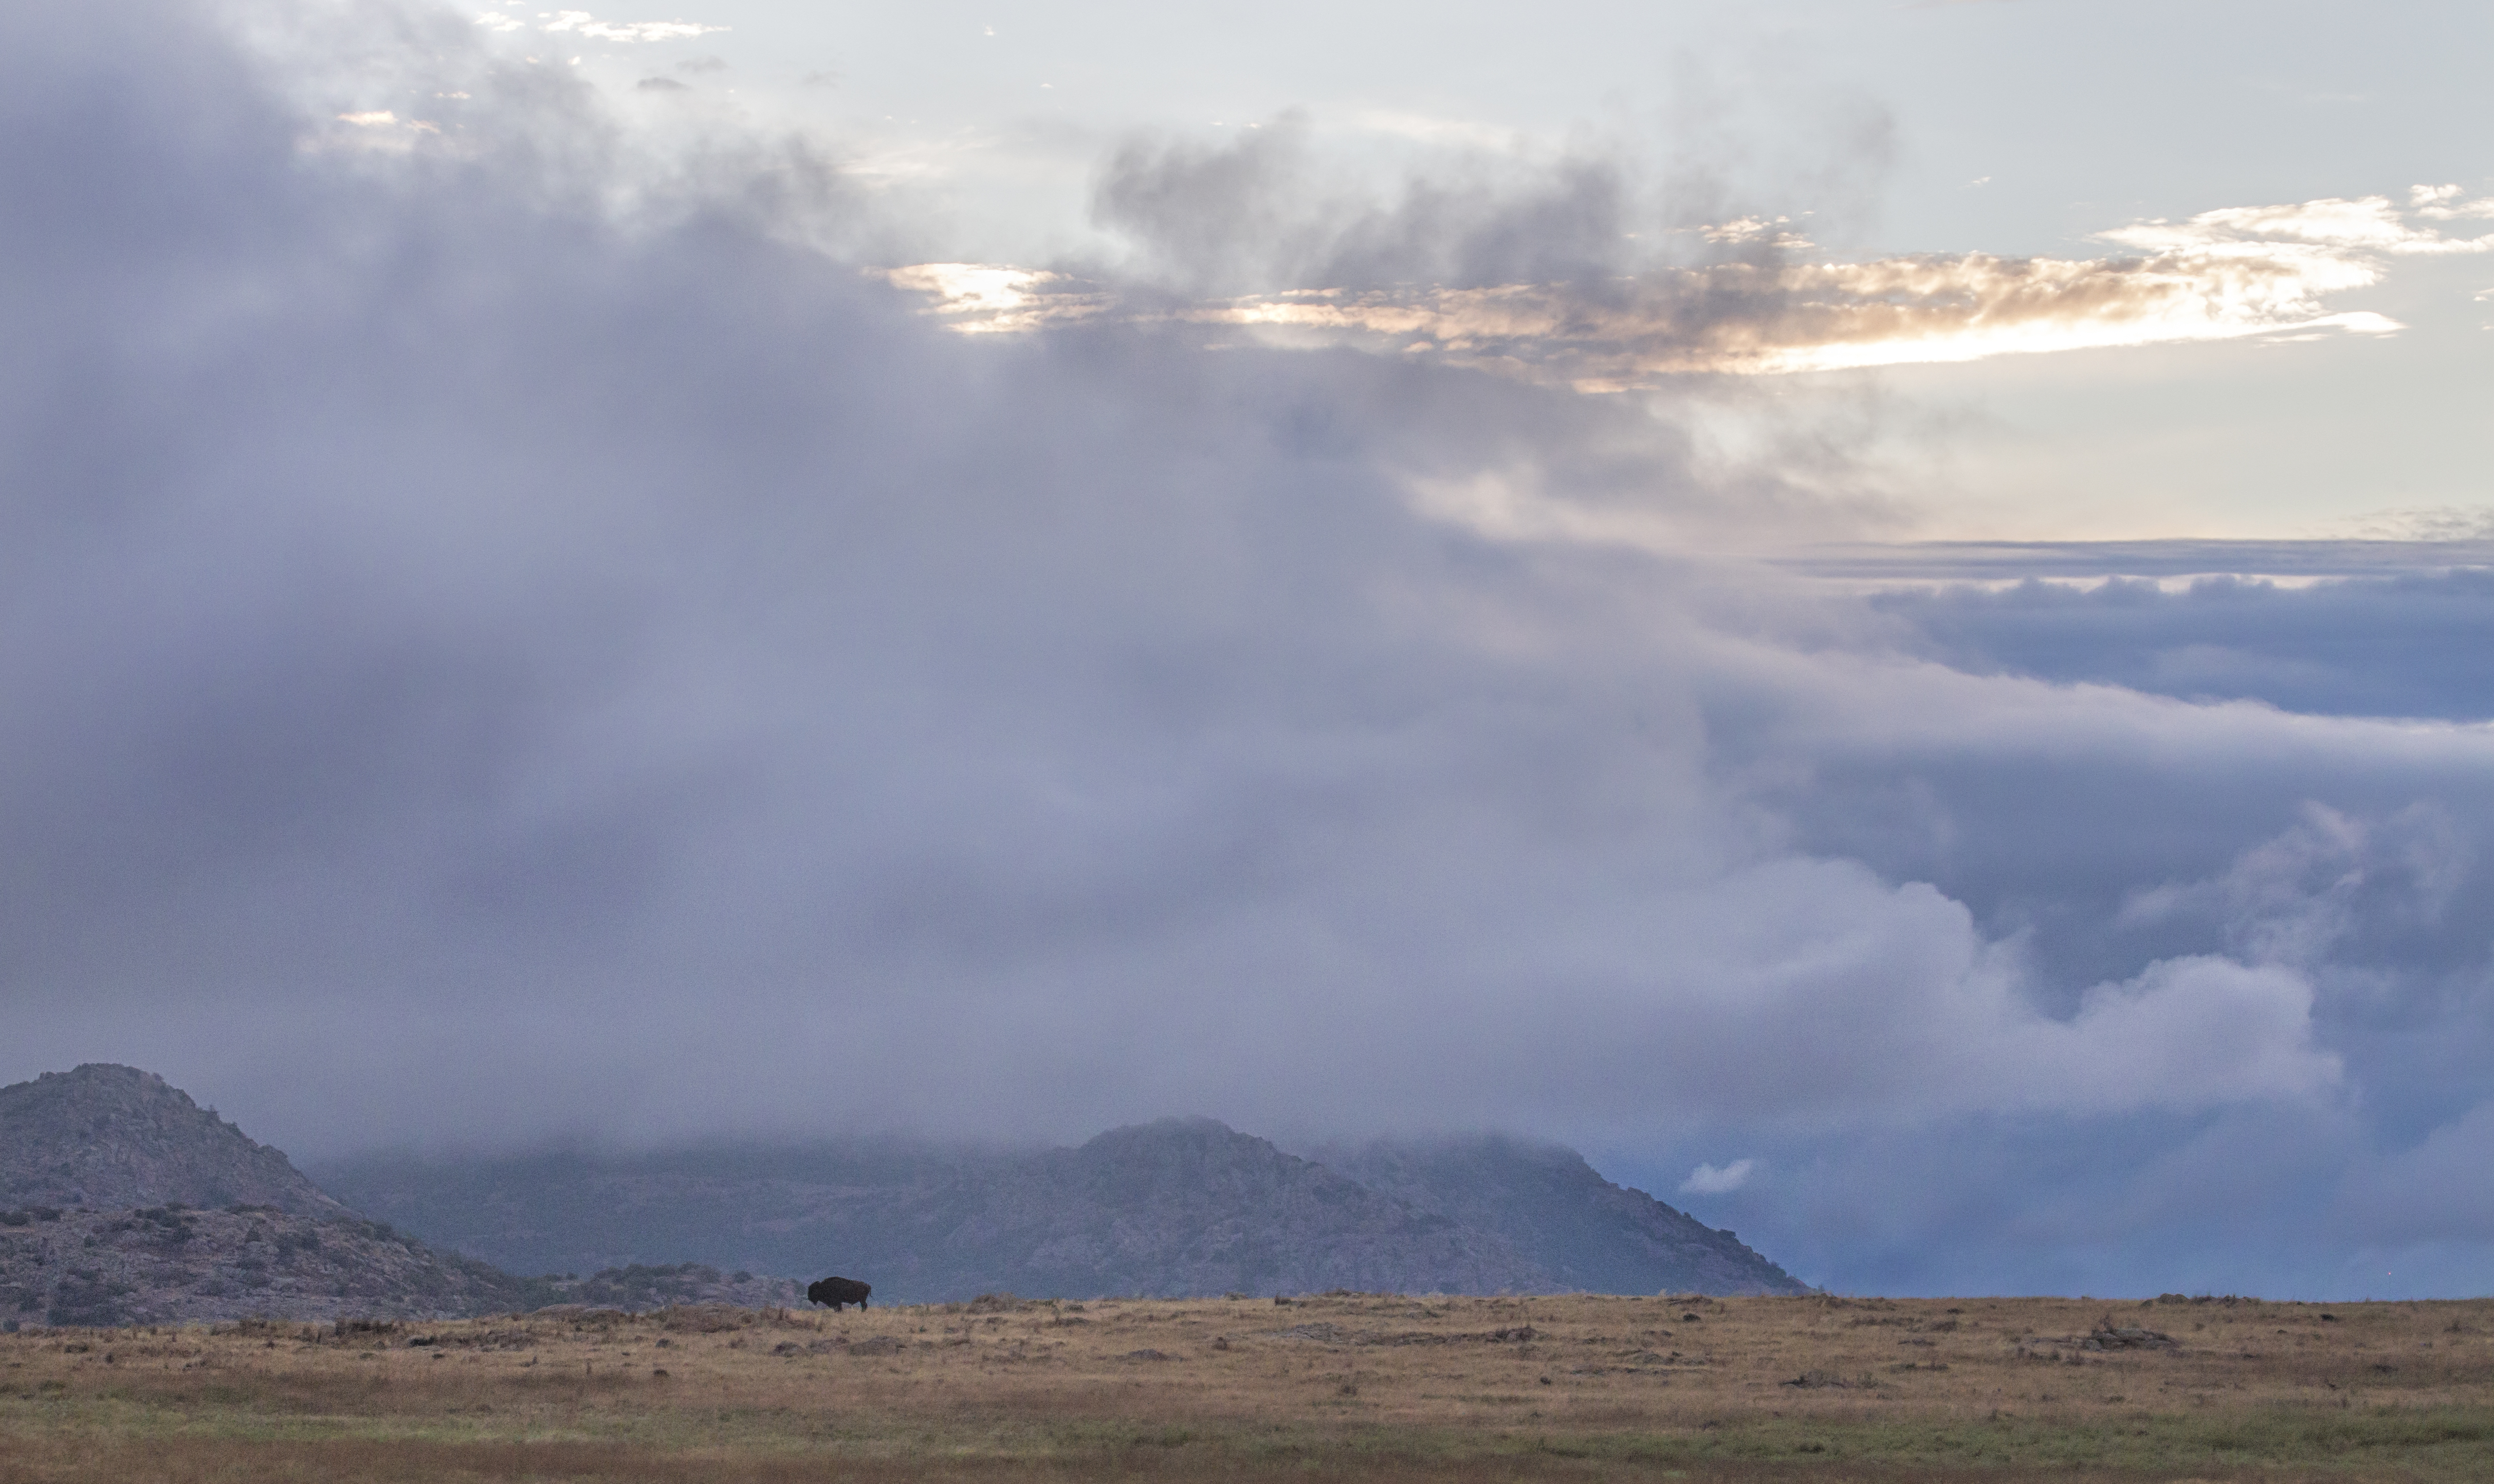
landscape, sea, horizon, wilderness, mountain, cloud, sky, morning, rain, hill, dawn, valley, mountain range, weather, plain, clouds, plateau, bison, oklahoma, buffalo, larrysmith, wichitamountains, landform, geographical feature, atmospheric phenomenon, atmosphere of earth, mountainous landforms